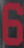
Number: 6